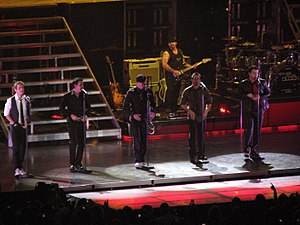
New Kids on the Block
NKOTB
New Kids On The Block var et succesfuldt boyband i slutningen af 1980'erne og starten af 1990'erne. Gruppen blev dannet i Boston i 1984, da producer Maurice Starr samlede de fem hvide forstadsteenagere Joey McIntyre, Donnie Wahlberg, Danny Wood samt brødrene Jordan og Jonathan Knight. Gruppen solgte mere end 70 millioner albums på verdensplan, indtjente hundrede millioner af dollars på solgte koncertbilletter og banede vejen for boybands som Backstreet Boys og *NSYNC. New Kids On The Block blev opløst i 1994. I 2008 blev gruppen gendannet.